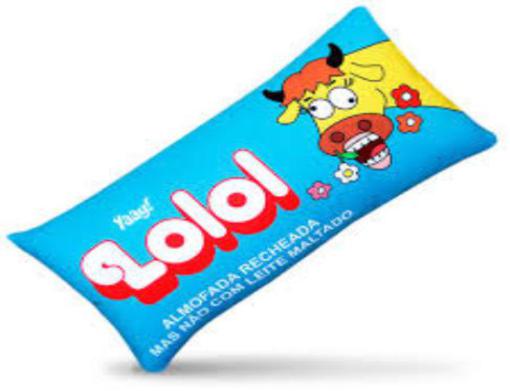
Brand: lollo
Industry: Food